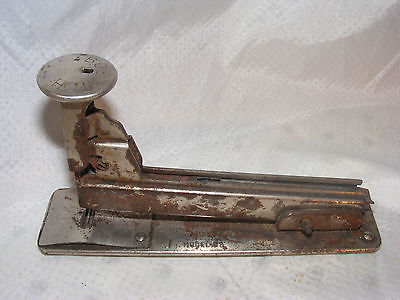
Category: stapler